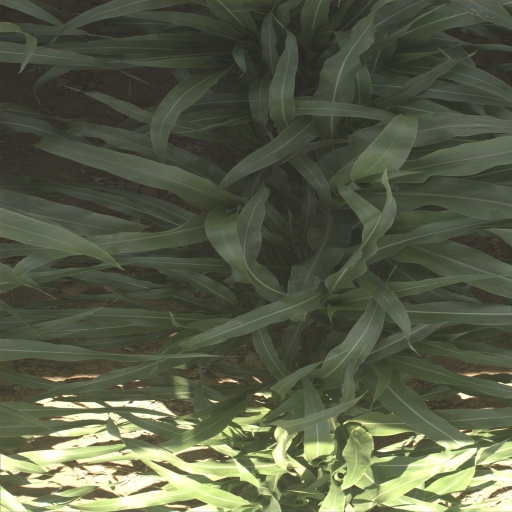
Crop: sorghum